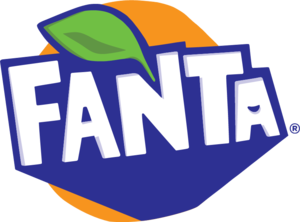
Logo de Fanta depuis 2016
Fanta est une marque commerciale de soda allemande produite et distribuée par The Coca-Cola Company.